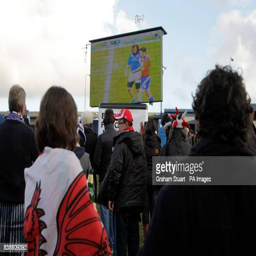
fans watch the match on the big screen